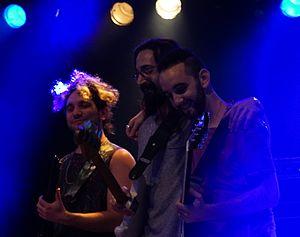
en concert lors de "" Musiques d'ici et d'ailleurs"" à Chalons."
A-Wa est un groupe israélien de chants et de danses traditionnels yéménites sur rythmes hip-hop et electro composé de trois femmes. Les sœurs Haim, Tair, Liron et Tagel se produisent sur scène et ont un succès phénoménal sur YouTube avec leur chanson Habib Galbi. Leur premier disque sort dans les pays francophones en mai 2016. Leurs chansons sont écoutées tant en Israël que dans le monde, notamment arabophone.